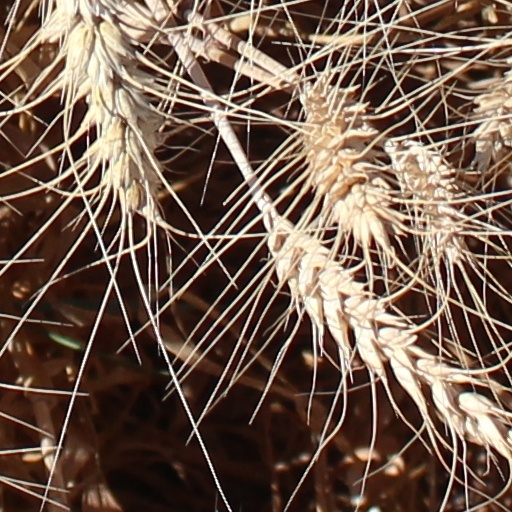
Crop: wheat